Salterhebble

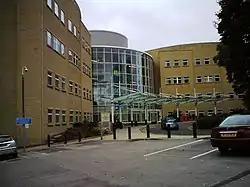
Calderdale Royal Hospital, Halifax

Calderdale Royal Hospital (part of Calderdale & Huddersfield NHS Foundation Trust) is located in Salterhebble. It has specialist departments and Calderdale's A&E department and the Calderdale Birth Centre. The hospital was built and opened in 2001, on the site of the original Halifax General Hospital, following the merger with the Royal Halifax Infirmary.